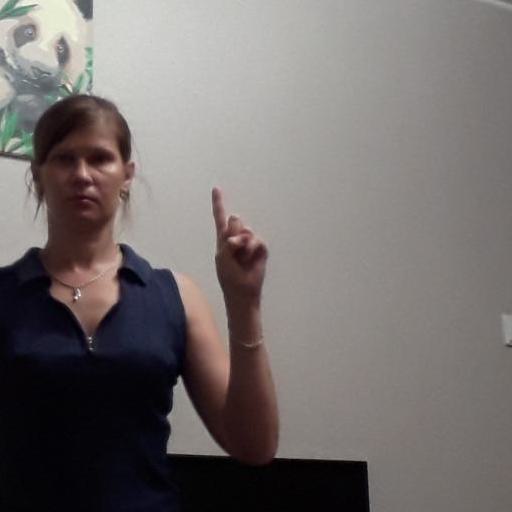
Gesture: one